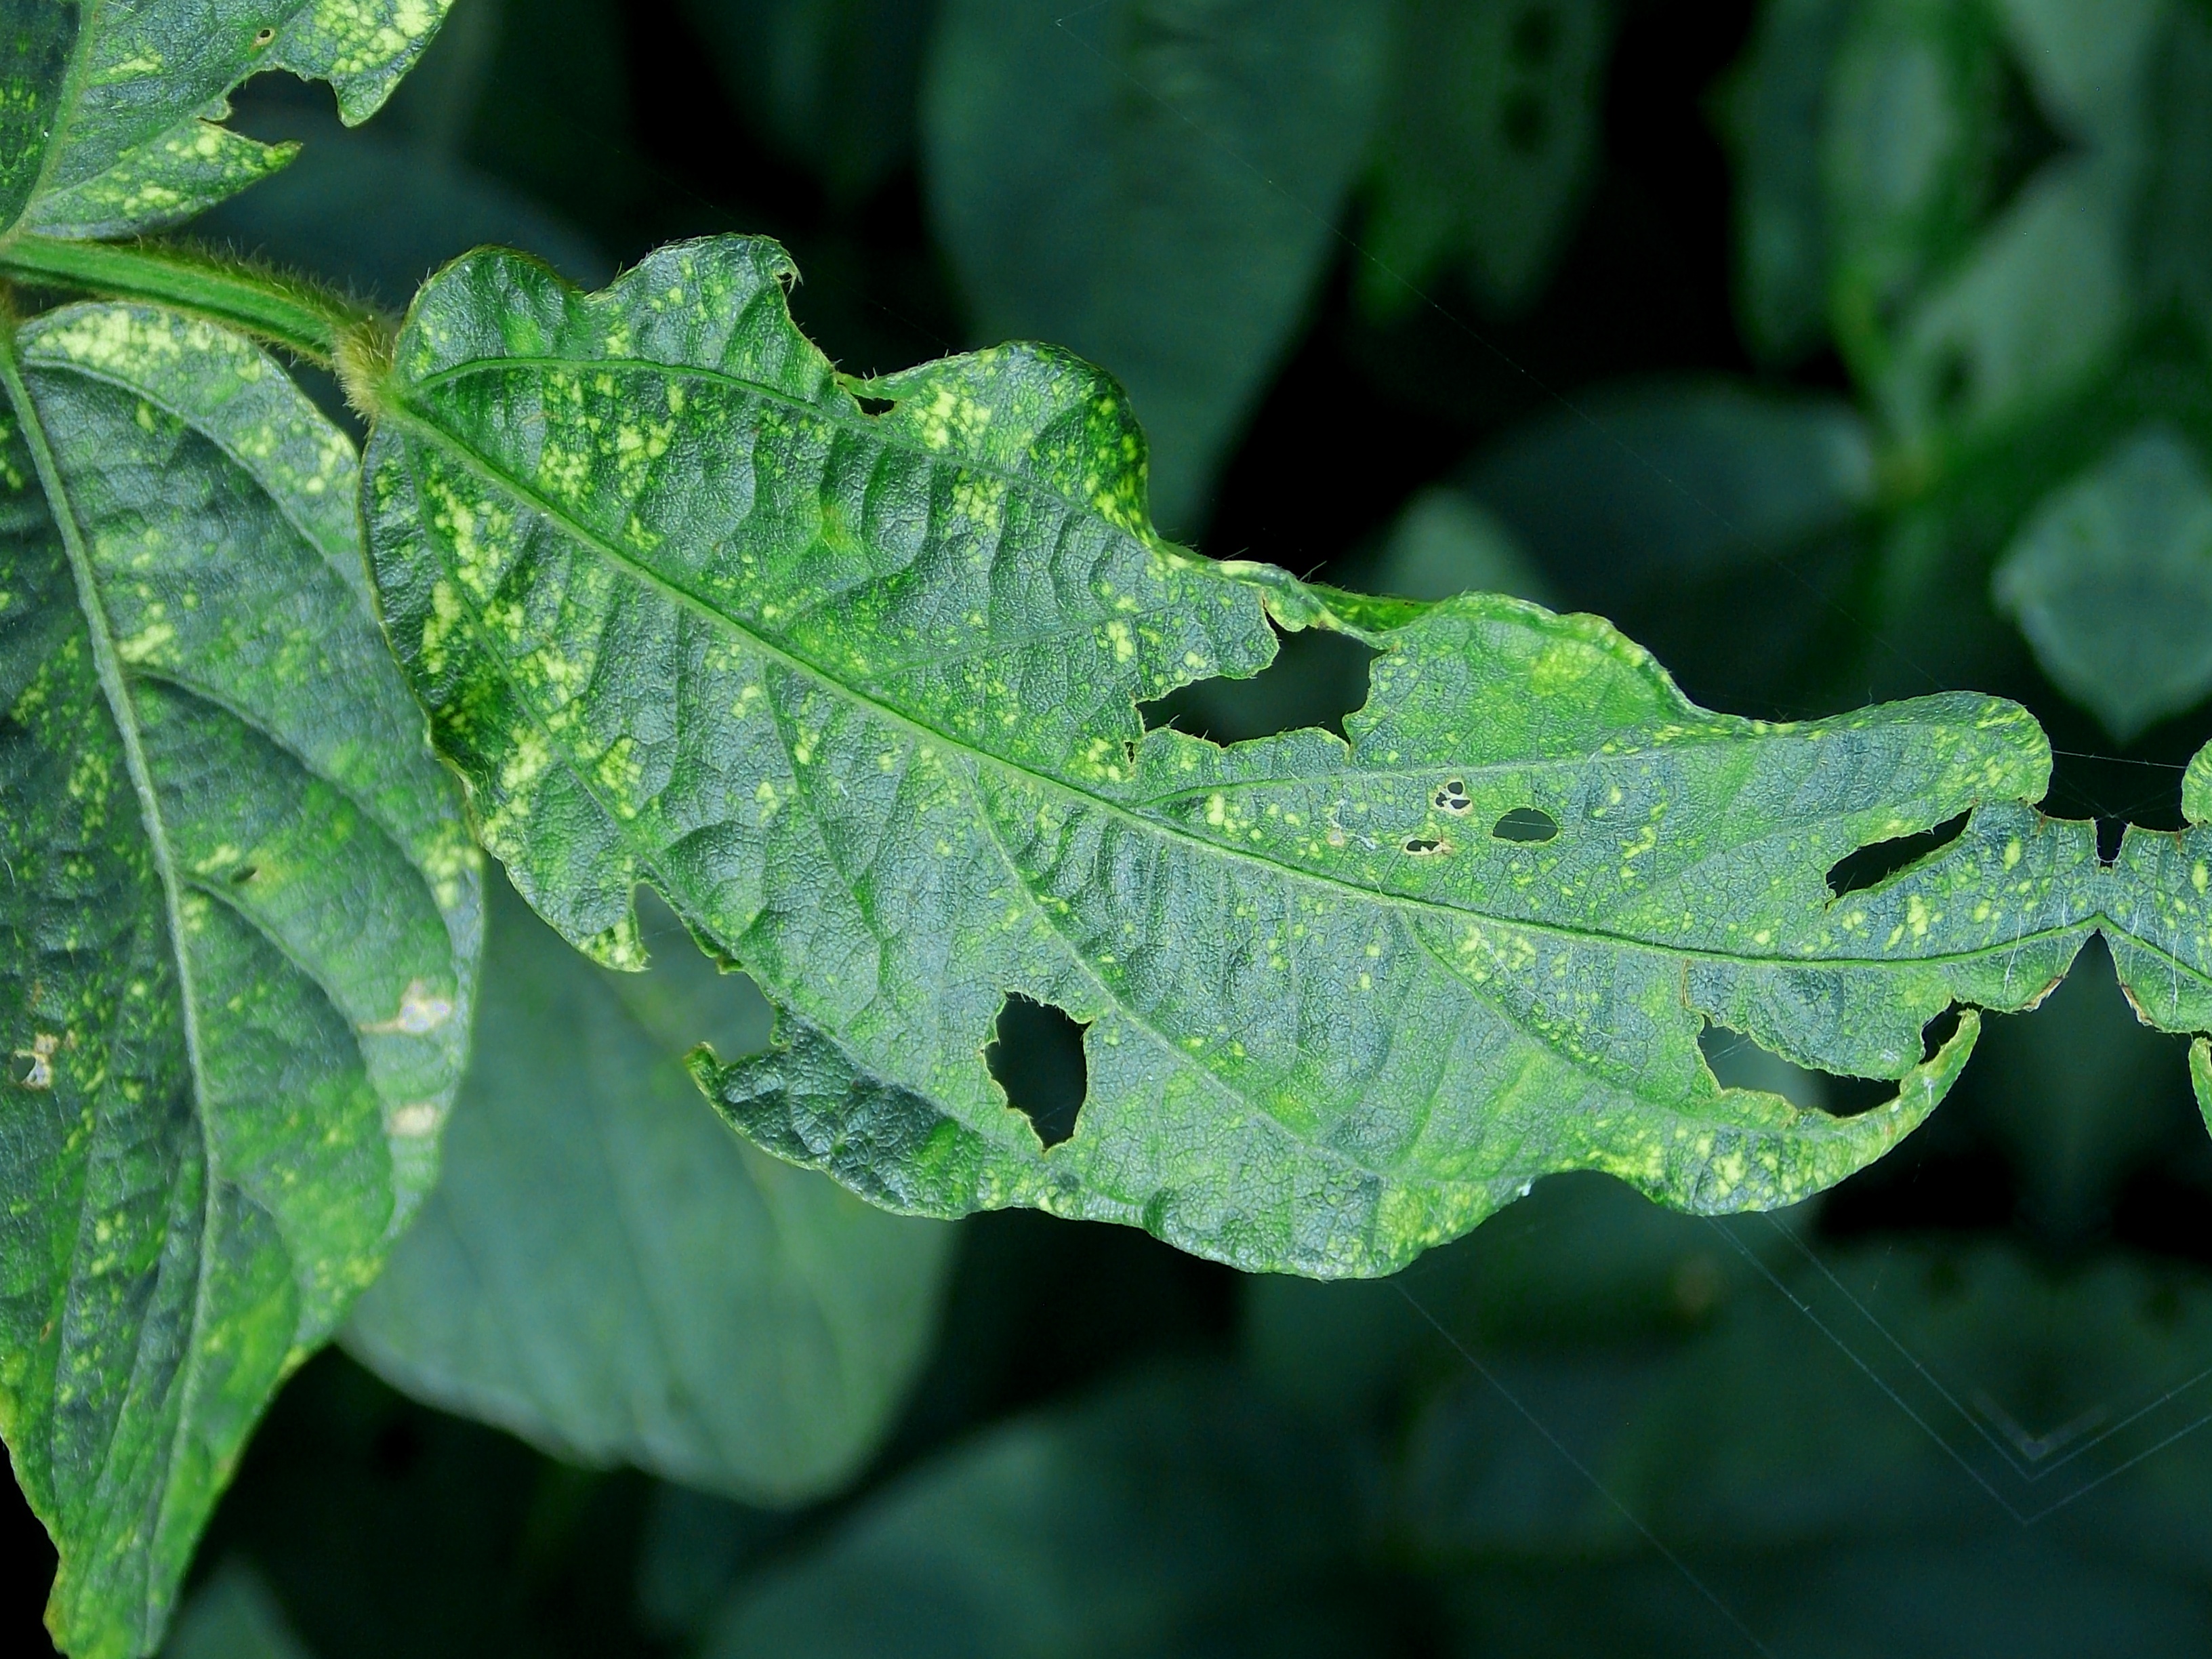
Label: Disease